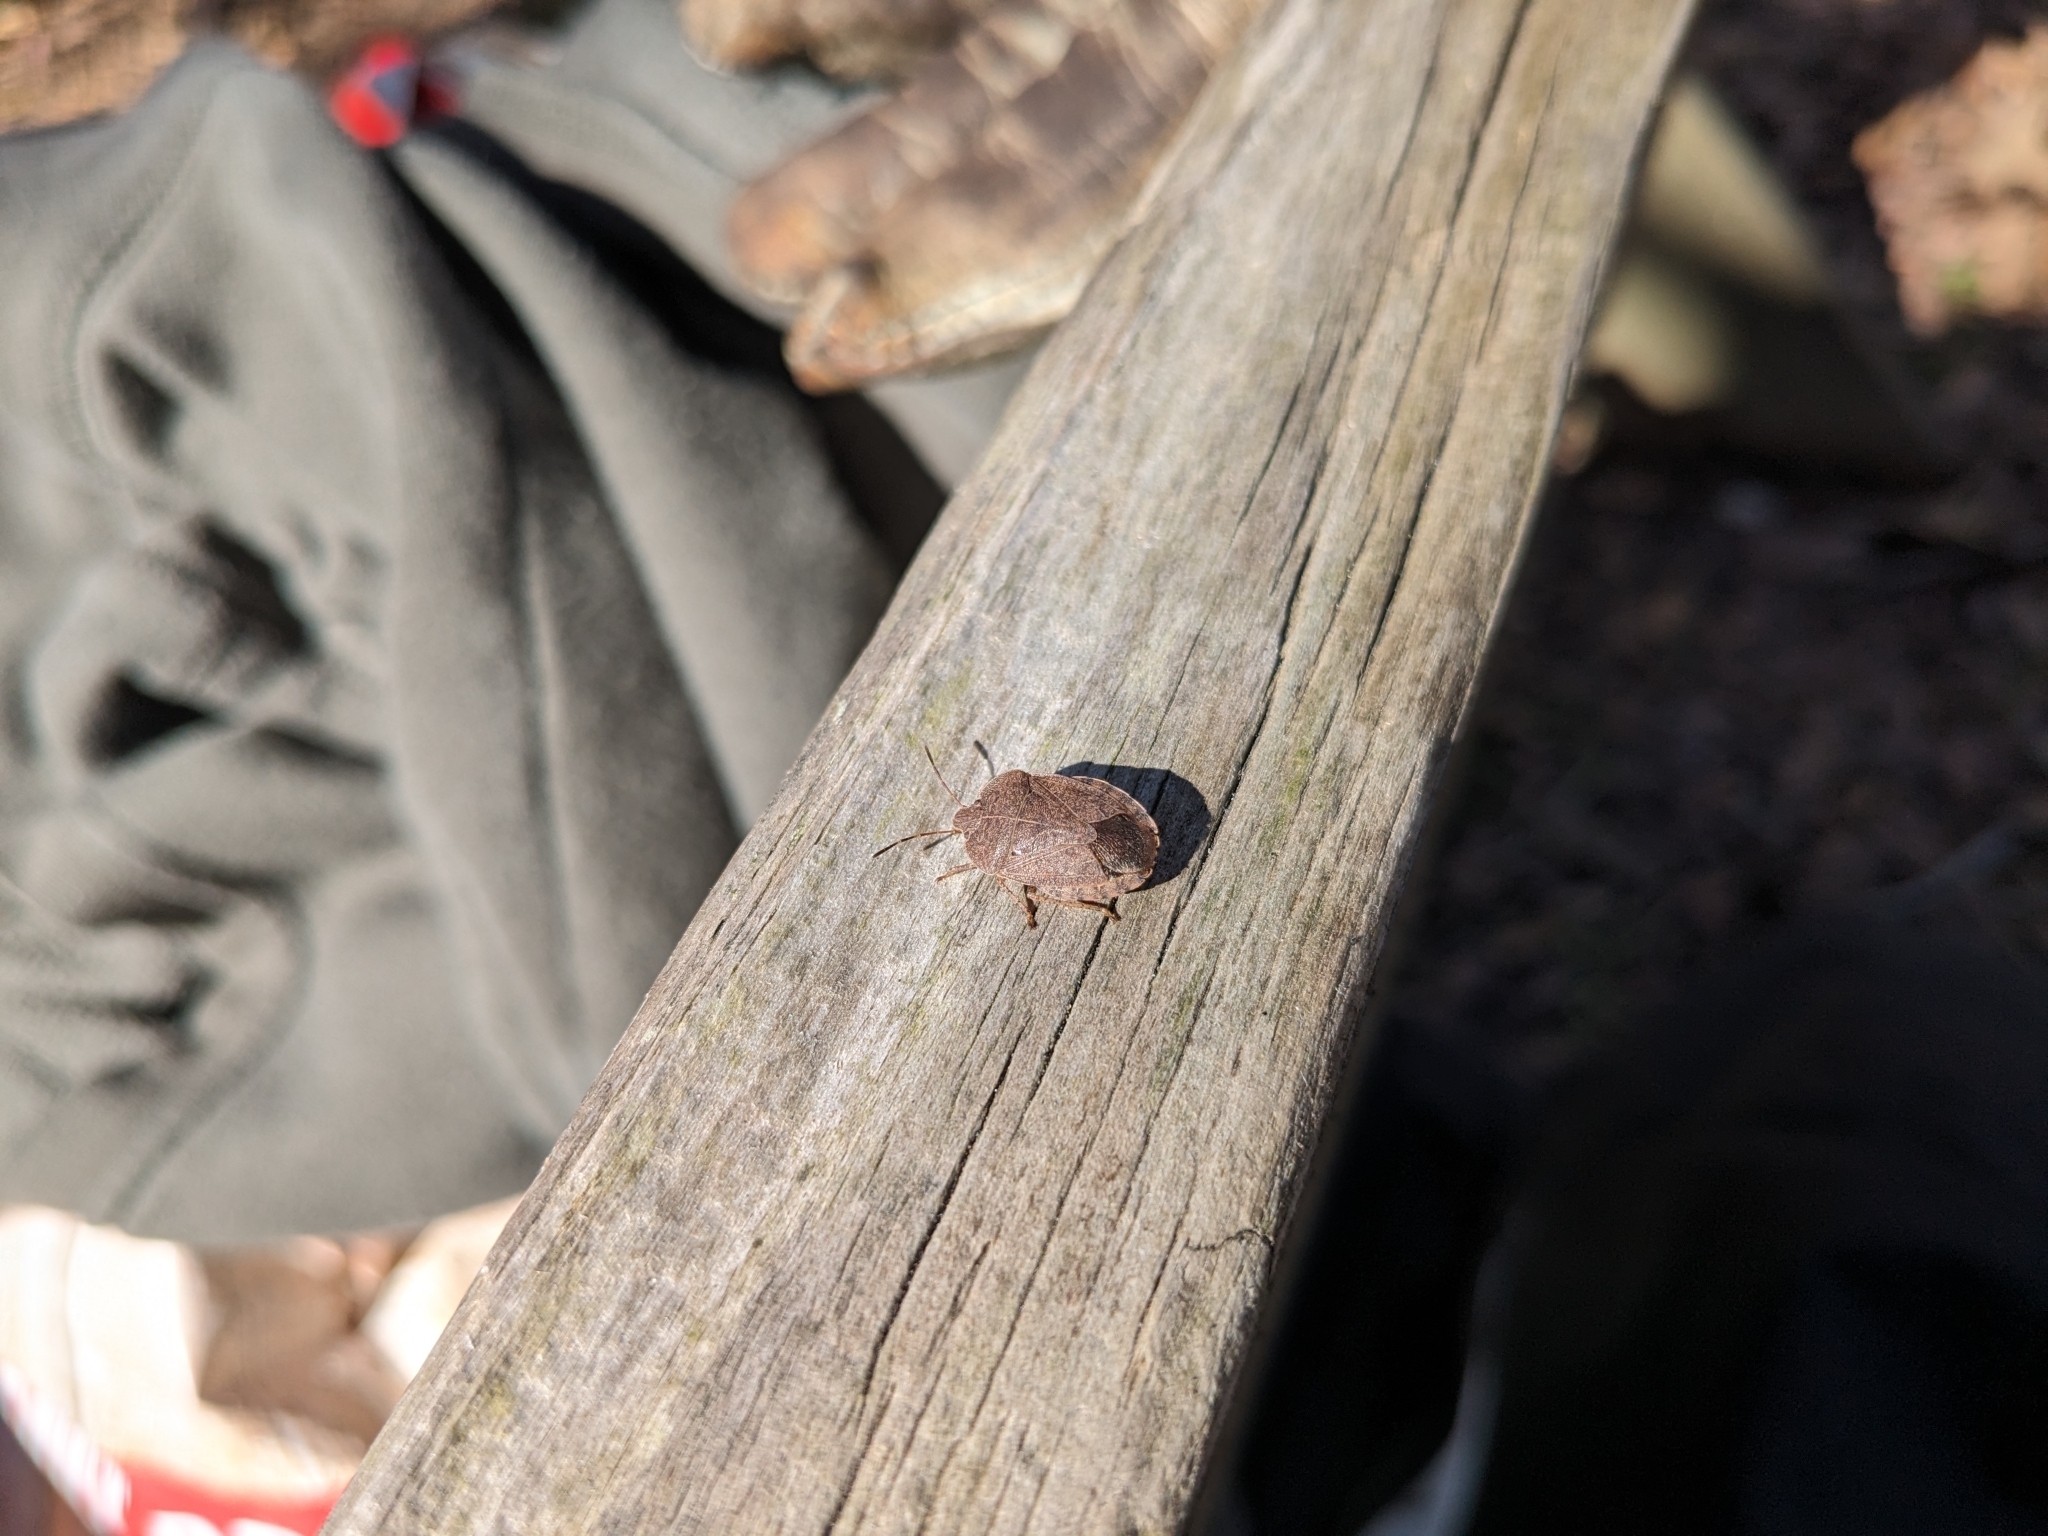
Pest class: stink_bug